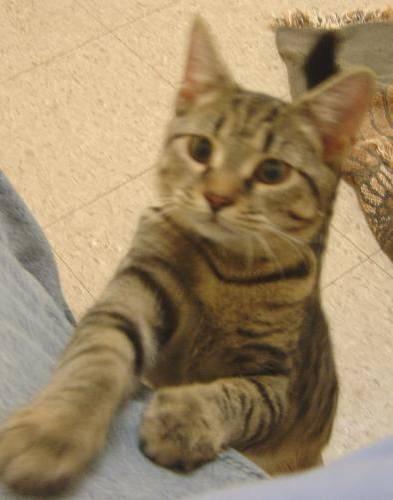
cat